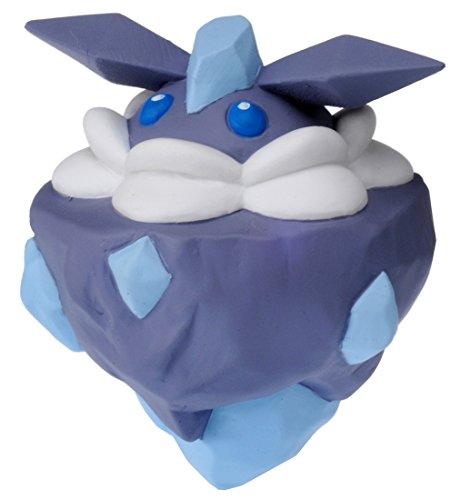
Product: Takaratomy Official Pokemon X and Y MC-048 2" Carbink Action Figure
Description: Officially licensed by Takaratomy.
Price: $11.06
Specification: ProductDimensions:2x2x2inches|ItemWeight:0.8ounces|ShippingWeight:0.8ounces(Viewshippingratesandpolicies)|DomesticShipping:ItemcanbeshippedwithinU.S.|InternationalShipping:ThisitemcanbeshippedtoselectcountriesoutsideoftheU.S.LearnMore|ASIN:B00JL5YK3S|Itemmodelnumber:814498|Manufacturerrecommendedage:13-15years